Automotive industry in China

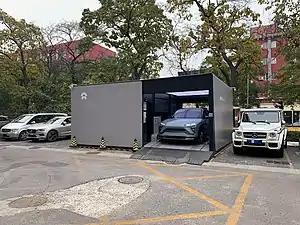
A Nio Power Battery Swap station in China. Nio pioneered the battery swapping capability.

Apart from mainstream joint venture brands dominating the mid-to-high-end market, there was a substantial presence of local state-owned and private small and medium-sized automotive companies. However, despite the Chinese government's policy of requiring foreign carmakers to establish local joint ventures, Chinese carmakers faced difficulty to compete with foreign competitors during this era. According to the China Association of Automobile Manufacturers (CAAM), local car brands saw their market share decline, dropping from 30.9 percent in 2010 to 26.8 percent by the end of July 2012. Experts attribute this lack of success to the joint ventures' failure to transfer know-how effectively. Former Chinese industry minister He Guangyuan likened auto manufacturing joint ventures to "opium," criticizing Chinese firms for relying on assembling foreign cars with minimal changes instead of developing vehicles from scratch to gain know-how and patent rights.